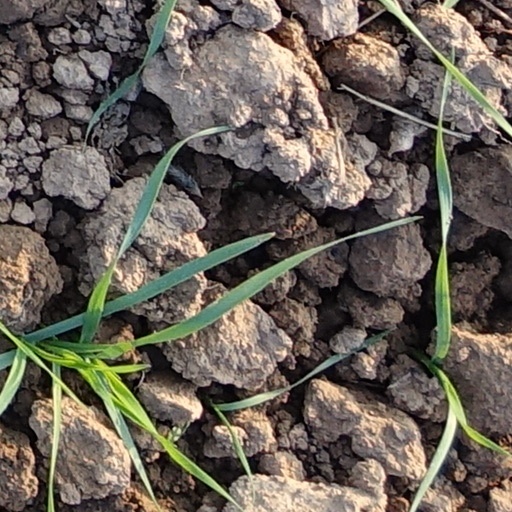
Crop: wheat